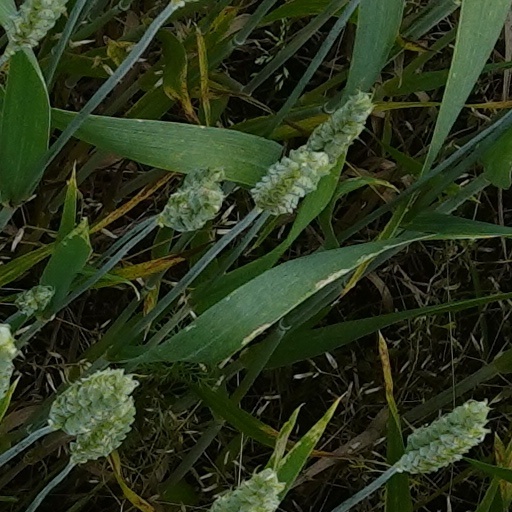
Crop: wheat